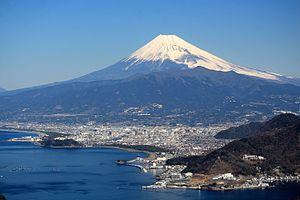
Numazu est une ville située dans la préfecture de Shizuoka au Japon.